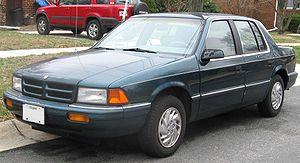
L'Usine FCA de Toluca est une usine d'assemblage du constructeur automobile italien FCA-Fiat Chrysler Automobiles, filiale de Fiat Automobiles Group, implantée au Mexique depuis 1968 par Chrysler et dont la production est essentiellement destinée aux marchés d'Amérique du Nord : États-Unis et Canada et depuis peu à l'Amérique du Sud.